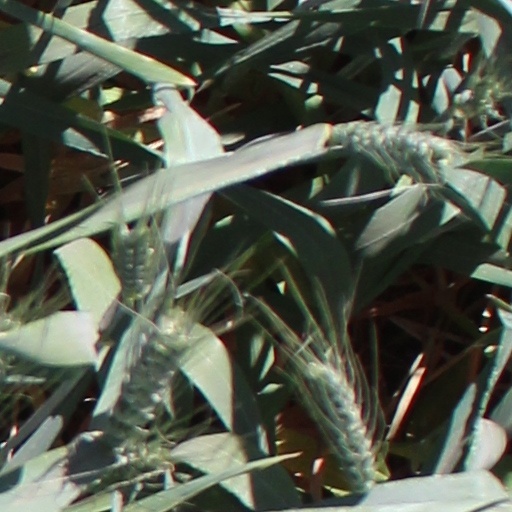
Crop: wheat